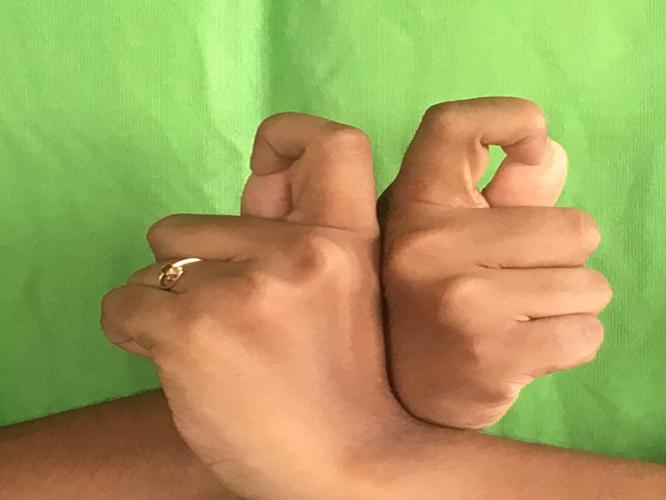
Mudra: Berunda
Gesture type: double_hand